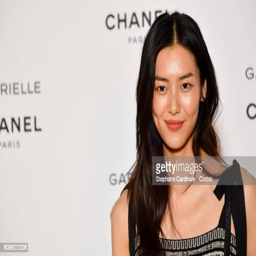
person attends the launch party for new perfume as part